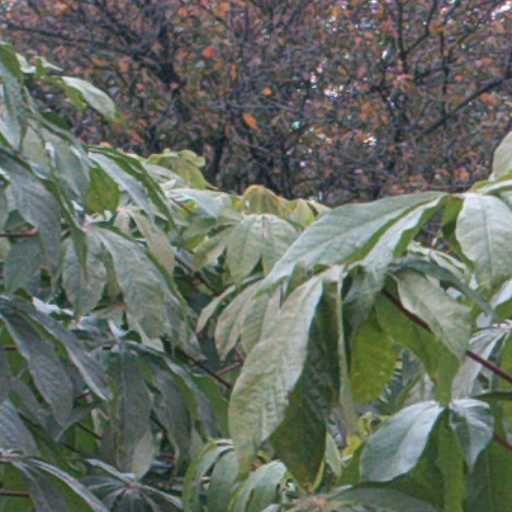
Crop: cassava